District 22 (Tehran)

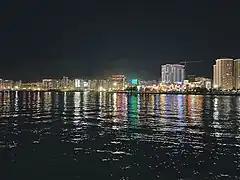
The lake and the view of the residential towers

Prior to the 1979 Iranian revolution, the lands that make up District 22 were the property of the Farmanfarmaian and Firouzgar's families. The families had intended to develop the land as a new satellite suburb of Tehran and plans were drawn up by Abdol Aziz Farman-Farmaian and Associates (AFFA). Shortly after the revolution the lands were forcibly confiscated and distributed to various IRGC related bodies. The development plans for the district as drawn up by Abol-Aziz Farmanfarmaian were also discarded.